Evo 2013

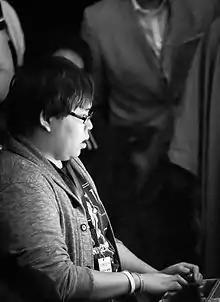
Justin Wong came in second in the "Marvel vs Capcom" tournament at Evo 2013.

The "Street Fighter" tournament at Evo 2013 finished off with Kun Xian Ho beating Tokido in the Grand Finals. Playing as Gen, Xian came in from the winner's bracket and defeated Tokido's Akuma without a bracket reset.